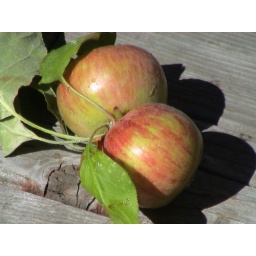
2 ripen apples left in gu-ma's house that not 'occupied' by worms !!